Urban planning in Communist countries

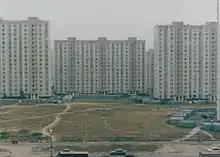
Standard buildings in Moscow, the late 1990s – early 2000s

The standardization of living (i.e. hot and cold running water, electricity, access to medicine and education, etc.) between the workers in the urban-cityscape and those in the rural-farming lands was an important piece of foundational Marxism–Leninism in the Soviet Union. But by the early 1970s it became clear that the gradual evolution towards equal standards of living between urban and rural workers, as prescribed by Marxism–Leninism, was lagging. Even more disparaging, significant developments in the quality of life for the villages of the European west greatly surpassed those in the communist east (the majority of which only had electricity). Consequently, the USSR found it necessary to enact policy to improve the lives of villagers and advance its own villages to be more comparable to those in the west.